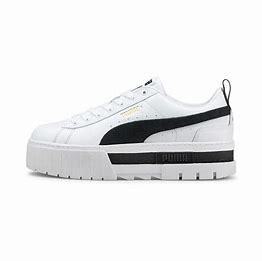
Brand: Puma
Model: Mayze